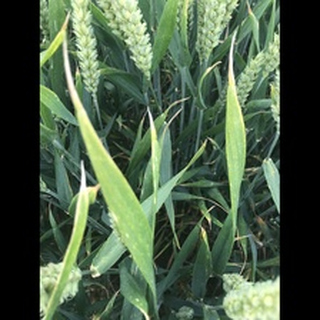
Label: healthy_wheat